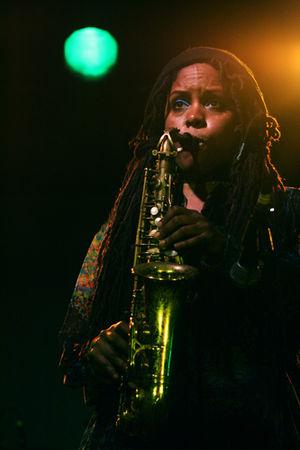
Matana Roberts, née en 1978 à Chicago, est une musicienne de jazz, auteure et compositrice expérimentale américaine.